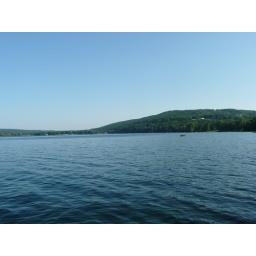
actually, taken from the catwalk adjacent a boat ramp, but great place to take in the full length of the lake